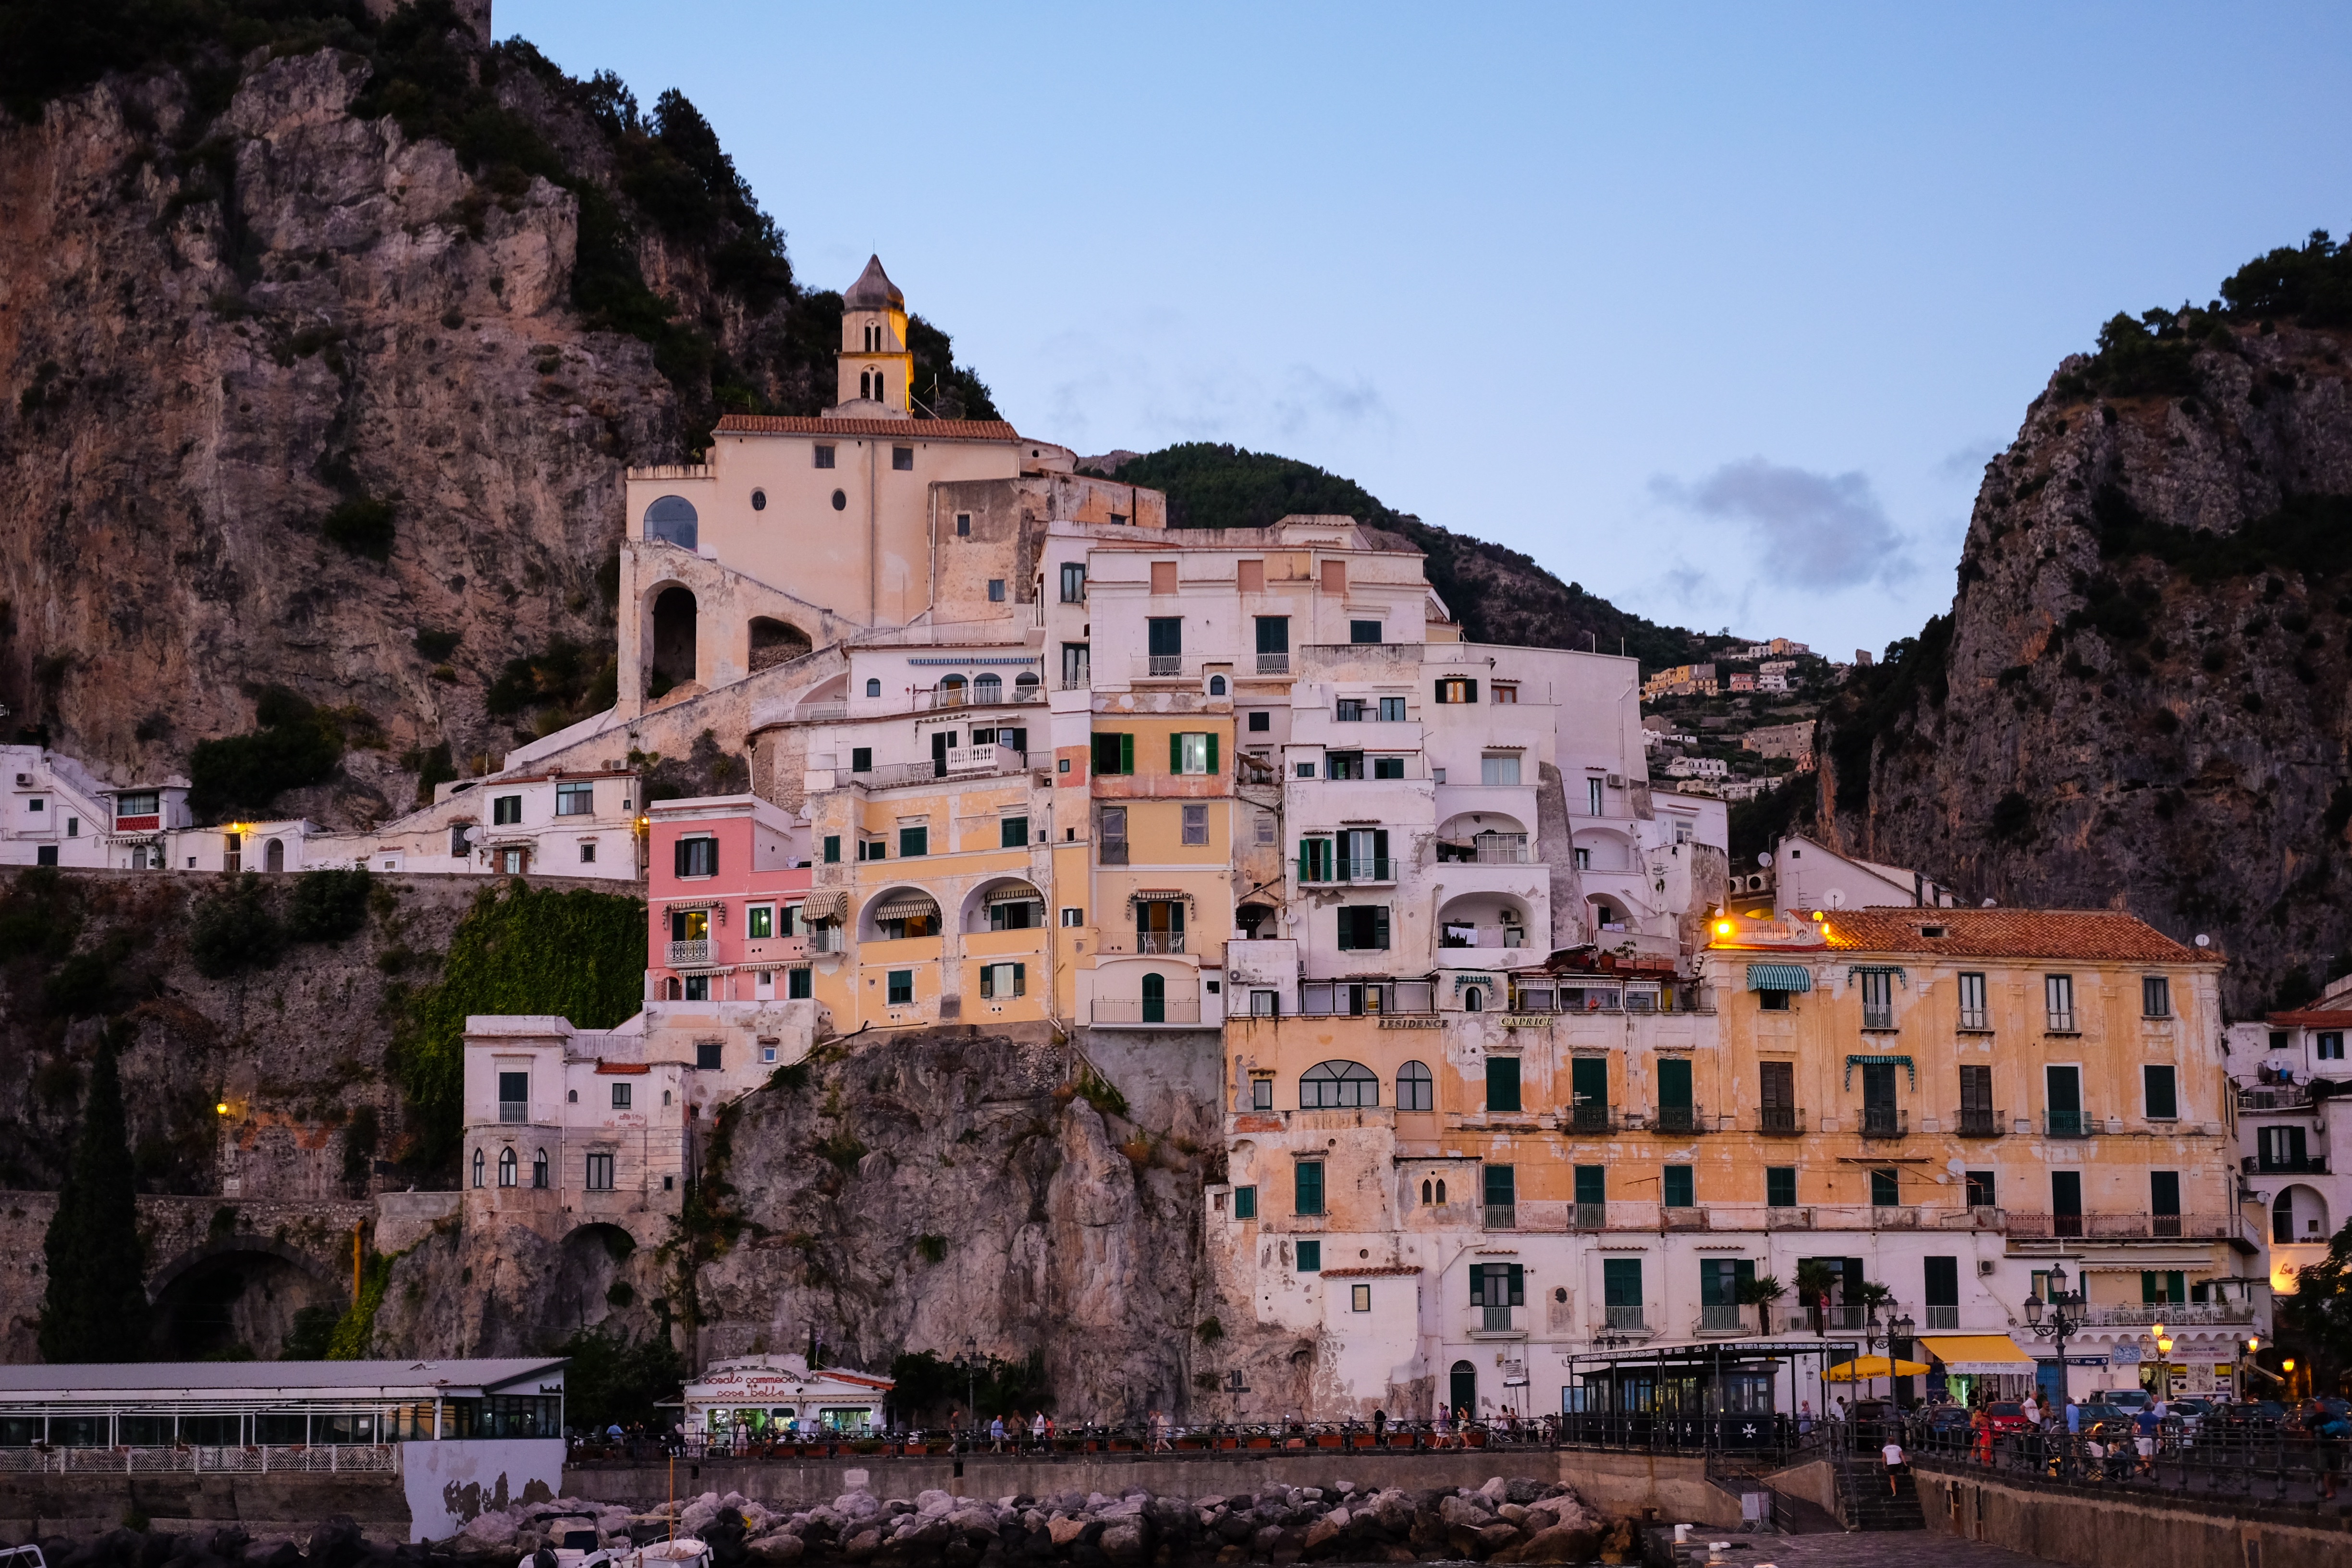
architecture, town, building, city, cityscape, village, landmark, italy, tourism, amalfi, ancient history, geographical feature, human settlement